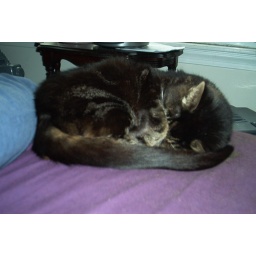
Jeeves sleeping on our bed later in the day.